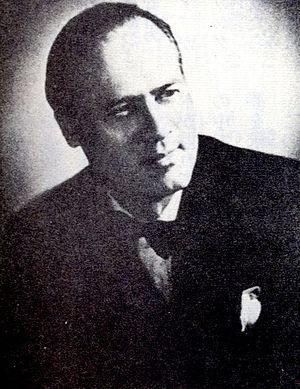
Le ryūkōka est un genre musical japonais. À l'origine, le terme désigne en japonais tout type de « musique populaire ». Ainsi, l'imayō qui était encouragé par l'empereur Go-Shirakawa à l'époque de Heian, est une forme de ryūkōka. De nos jours cependant, le ryūkōka se réfère expressément à la musique populaire japonaise de la fin des années 1920 jusqu'au début des années 1960. Le ryūkōka trouve quelques éléments dans la musique classique occidentale. Finalement, le ryūkōka s'est scindé en deux genres : enka et poppusu. Contrairement au enka, les chansons archétypales ryūkōka ne recourent pas à la méthode de chant kobushi car le ryūkōka emploie le legato. Bin Uehara et Yoshio Tabata sont considérés comme faisant partie des fondateurs du style moderne du chant kobushi.
Yoshie Fujiwara est un ténor japonais. Il participe aux 5ᵉ et 6ᵉ Kōhaku Uta Gassen.